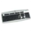
Label: keyboard